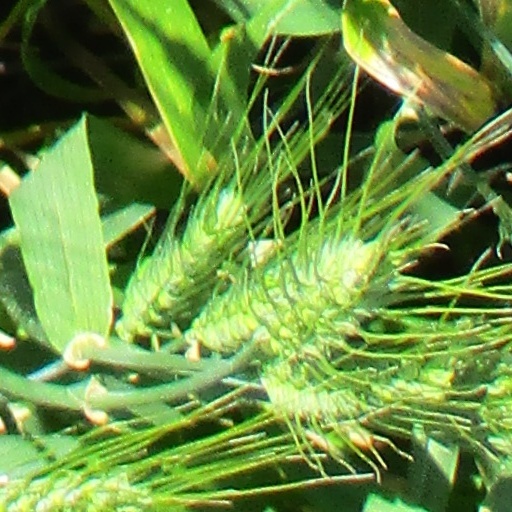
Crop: wheat